Linguang metro station

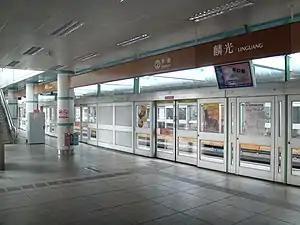
Linguang station platform

Linguang station (formerly transliterated as Linkuang Station until 2003) is a station on the Brown Line of the Taipei Metro, located on the border of Taipei, Taiwan.